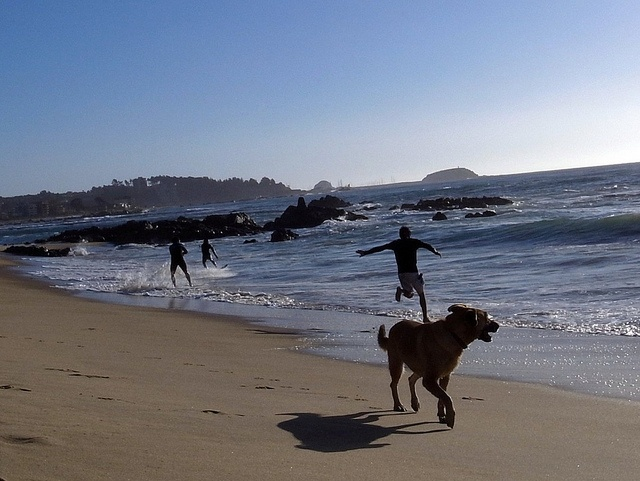
A dog carelessly running on beach, being chased
A group of people and a dog running on top of a beach.
Three people and a dog are running on the beach.
A boy and a dog running down a beach.
A dog running along a beach with a man chasing him